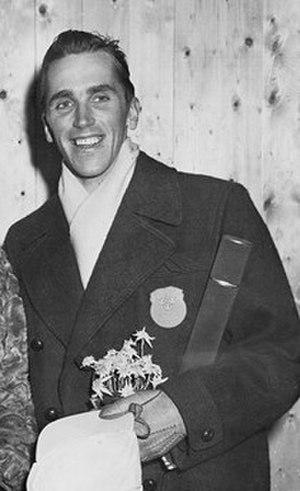
John Sigvard Ericsson, dit Sigge Ericsson, est un patineur de vitesse suédois.